Laplace–Runge–Lenz vector

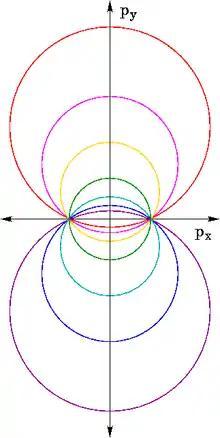
}</math> on the "p" axis (see Figure 3). This family of hodographs corresponds to one family of Apollonian circles, and the σ isosurfaces of bipolar coordinates.

The symmetry for the inverse-square central force is higher and more subtle. The peculiar symmetry of the Kepler problem results in the conservation of both the angular momentum vector and the LRL vector (as defined above) and, quantum mechanically, ensures that the energy levels of hydrogen do not depend on the angular momentum quantum numbers and . The symmetry is more subtle, however, because the symmetry operation must take place in a higher-dimensional space; such symmetries are often called "hidden symmetries".